Valtra

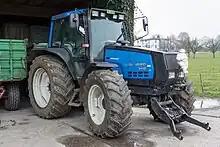
Valtra Valmet 6400

In 2008 Valtra introduced the stepless Direct transmission, which it had developed and manufactured itself. Unlike other continuously variable transmissions, Direct transmissions have ground-speed PTO option, are equally efficient when driven forwards and in reverse, and have separate oils for the hydraulics and transmission. Direct transmissions are very similar in design to Valtra's five-step Versu powershift transmissions.